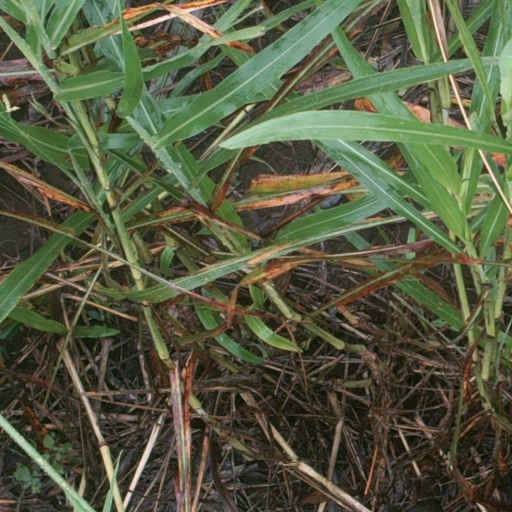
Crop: sorghum